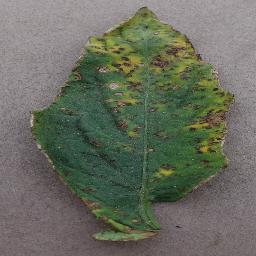
Label: Tomato___Bacterial_spot